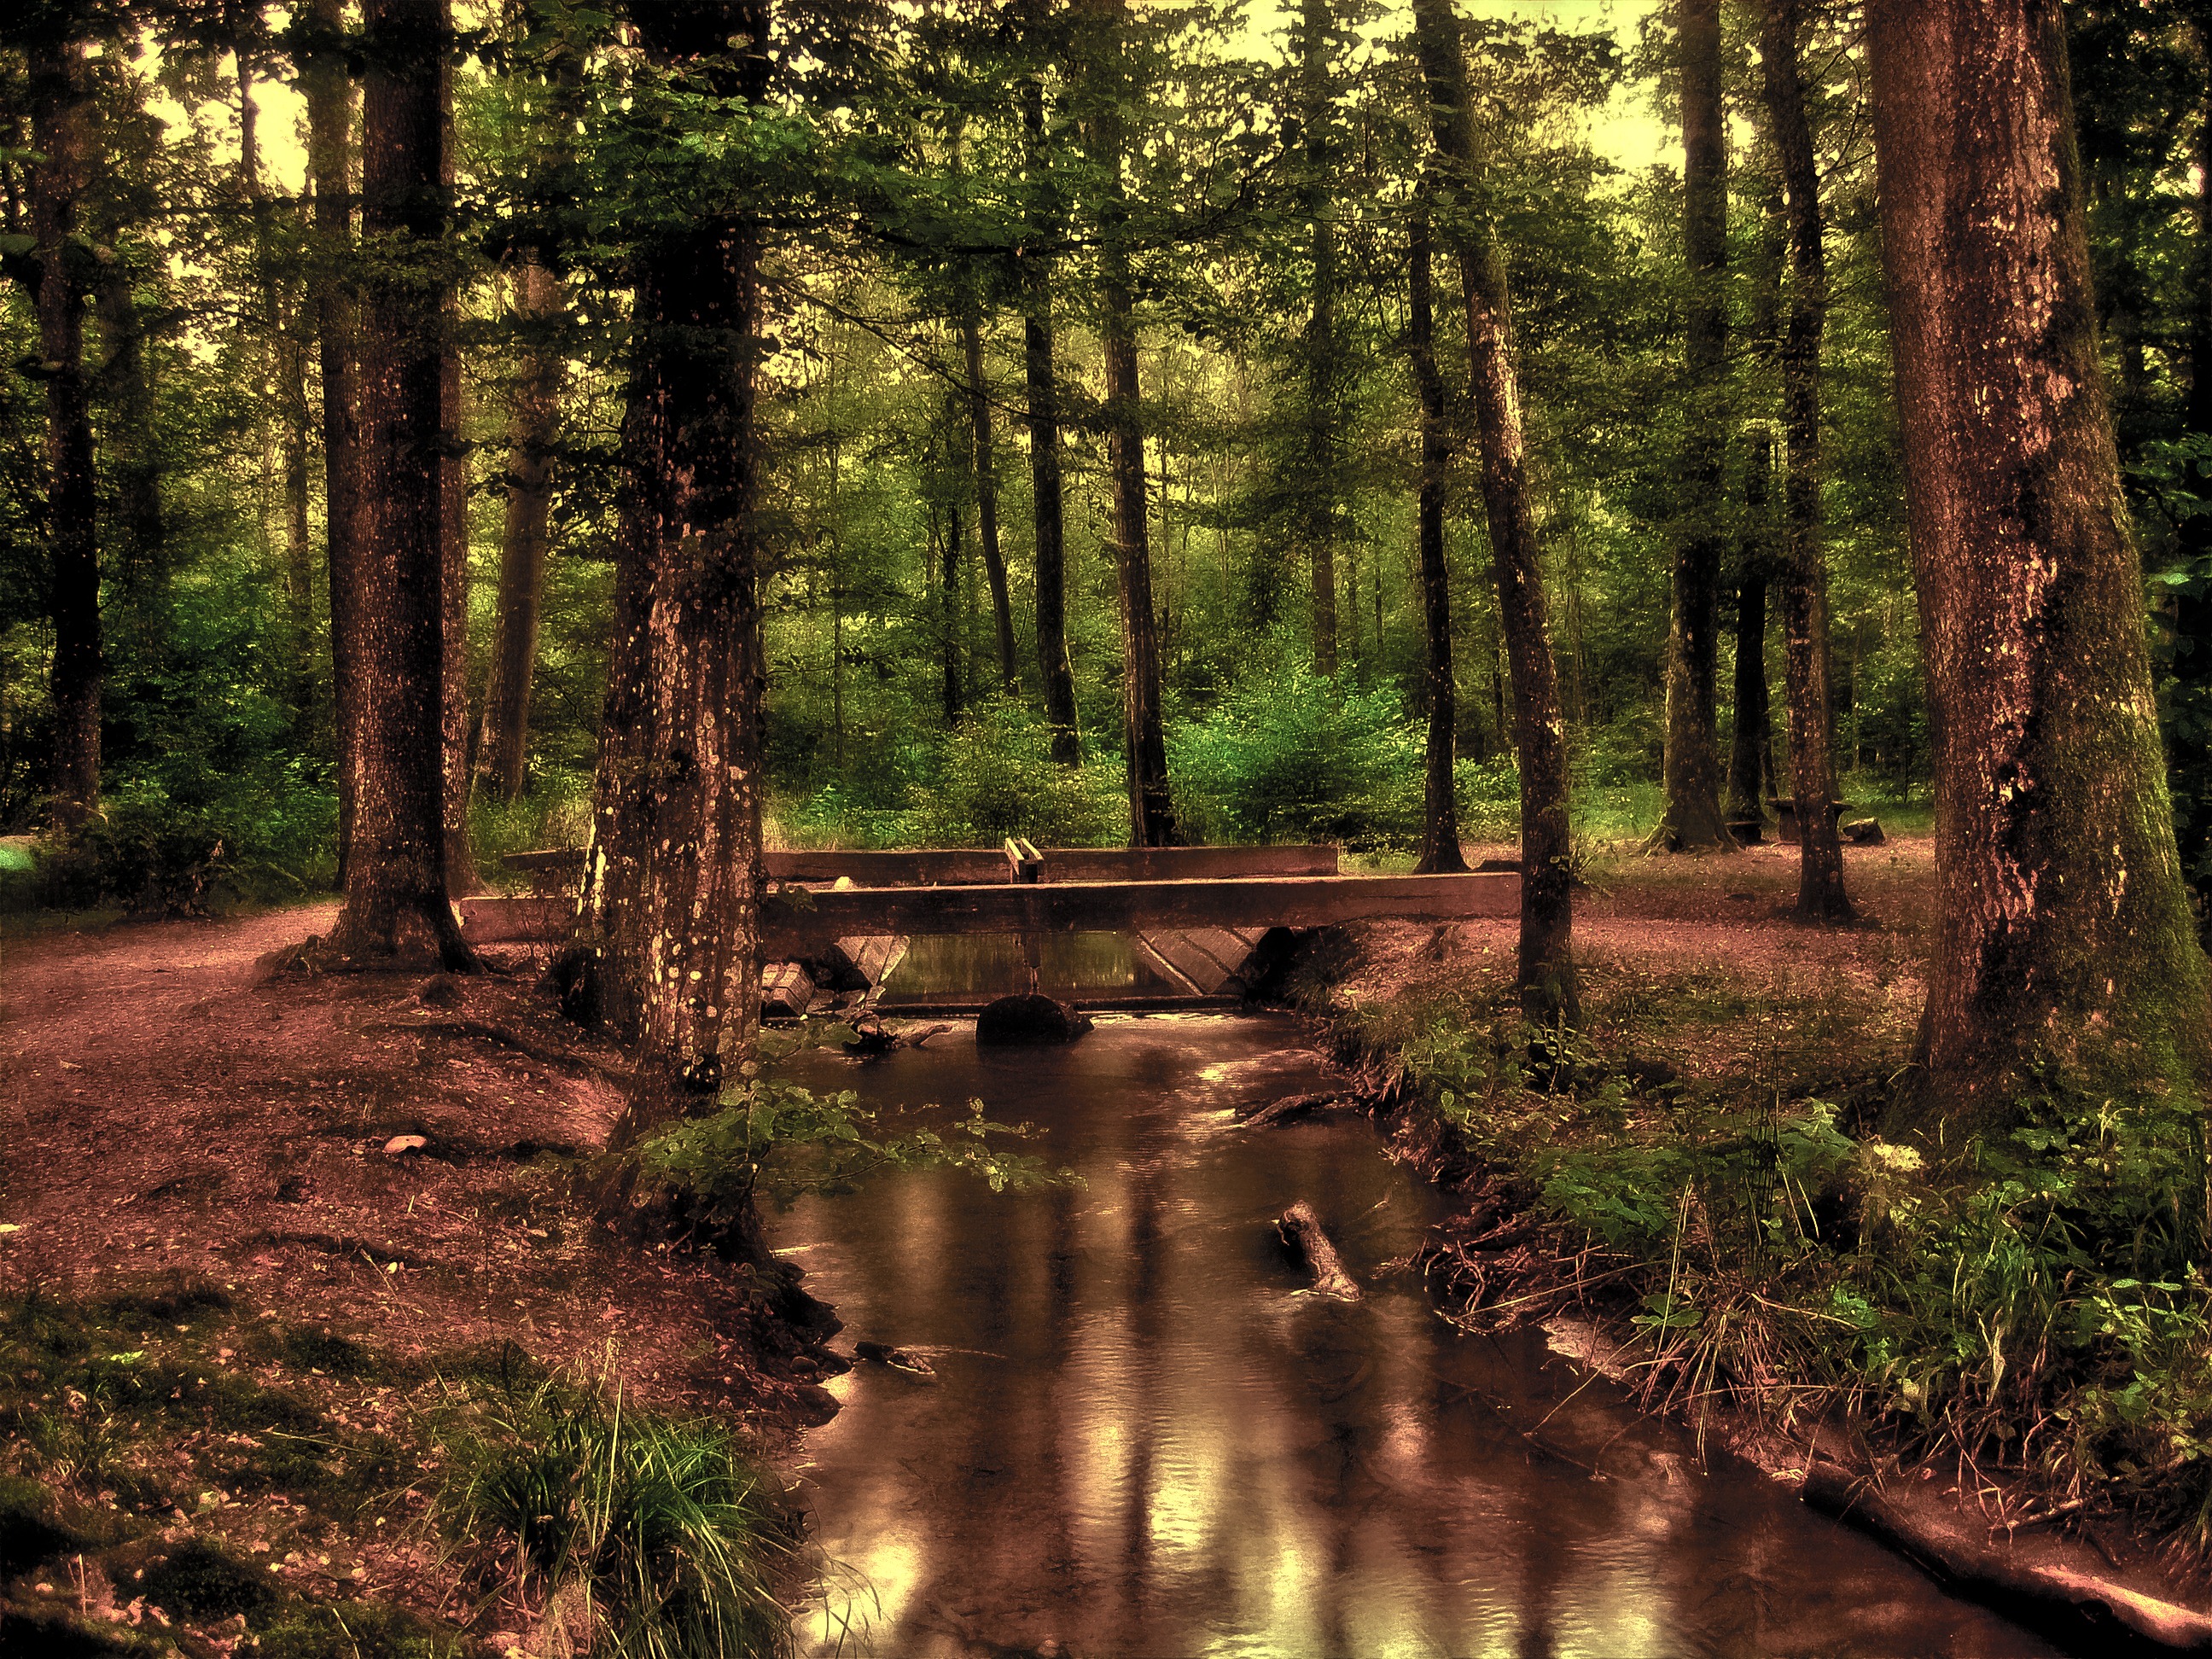
tree, nature, forest, grass, swamp, wilderness, wood, bridge, ground, sunlight, morning, leaf, wave, atmosphere, river, moss, bark, pool, stream, log, green, reflection, jungle, autumn, season, fitness, tribe, leaves, hdr, earth, rainforest, wetland, woodland, bach, habitat, ecosystem, mirroring, glade, wellness, water running, biome, old growth forest, natural environment, geographical feature, woody plant, temperate coniferous forest